Haisyn

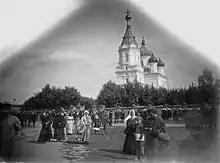
St. Pokhrovskaya Church, circa 1910s

During World War II, Haisyn was occupied by the 11th Field Army of the Wehrmacht on 25 July 1941. In accordance with the agreement signed on 30 August in Bender between the German and Romanian commanders, Haisyn, unlike Mogilev-Podilskyi, was not part of "Transnistria", but of the Reichskommissariat Ukraine. The occupation of Haisyn lasted almost 32 months. During this period, the German concentration camps Stalag 329/Z and Stalag 348 (March to August 1943) were located in the area. According to various estimates, during the occupation in the northeastern outskirts of the city (Belendijka tract) the Germans shot from 8,000 to 10,000 people, mostly local Jews and Jews specially brought there for extermination from other occupied areas. During the first mass shooting on 16 September 1941, about three thousand (according to other sources - 1,300) Jews were killed, and on 17 September another three thousand people were shot. In the following days, around four thousand Jews were shot, brought from the surrounding area. Shootings were also carried out in October 1941 and 7–10 May 1942. By the end of the occupation, about 20 Jews remained in Haisyn (less than 1% of the pre-war population). On 14 March 1944, Haisyn was taken back by units of the 232nd Rifle Division of the Red Army.